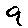
Label: 9